Detroit Institute of Arts

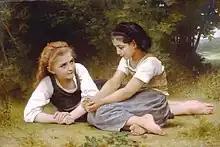
William-Adolphe Bouguereau, "The Nut Gatherers", 1882

The early 20th century was a period of prolific collecting for the museum, which acquired such works as a dragon tile relief from the Ishtar Gate of Babylon, an Egyptian relief of Mourning Women and a statuette of a Seated Scribe, Pieter Bruegel the Elder's "The Wedding Dance", "Saint Jerome in His Study" by Jan van Eyck and Giovanni Bellini's "Madonna and Child". Early purchases included French paintings by Claude Monet, Odilon Redon, Eugène Boudin, and Edgar Degas, as well as Old Masters including Gerard ter Borch, Peter Paul Rubens, Albrecht Dürer and Rembrandt van Rijn. The museum includes works by Vincent van Gogh including a self-portrait. The self-portrait of Vincent van Gogh and "The Window" by Henri Matisse were purchased in 1922 and were the first paintings by these two artists to enter an American public collection. Later important acquisitions include Hans Holbein the Younger's "Portrait of a Woman", James Abbott McNeill Whistler's "Nocturne in Black and Gold: The Falling Rocket", and works by Paul Cézanne, Eugène Delacroix, Auguste Rodin, Jean-Baptiste Carpeaux and François Rude. German Expressionism was embraced and collected early on by the DIA, with works by Heinrich Campendonk, Franz Marc, Karl Schmidt-Rottluff, Max Beckmann, Karl Hofer, Emil Nolde, Lovis Corinth, Ernst Barlach, Georg Kolbe, Wilhelm Lehmbruck, Erich Heckel, Ernst Ludwig Kirchner, Paula Modersohn-Becker, and Max Pechstein in the collection. Non-German artists in the Expressionist movement include Oskar Kokoschka, Wassily Kandinsky, Chaïm Soutine, Amedeo Modigliani, Giorgio de Chirico, and Edvard Munch. "The Nut Gatherers" by William-Adolphe Bouguereau is, by some accounts, the most popular painting in the collection.